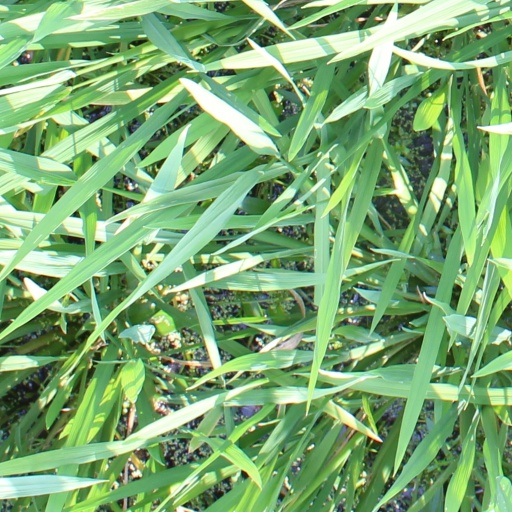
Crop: rice